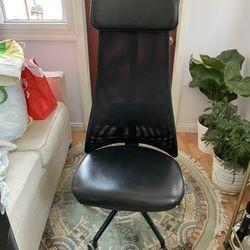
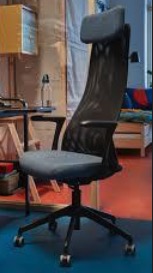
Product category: items_chair
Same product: yes